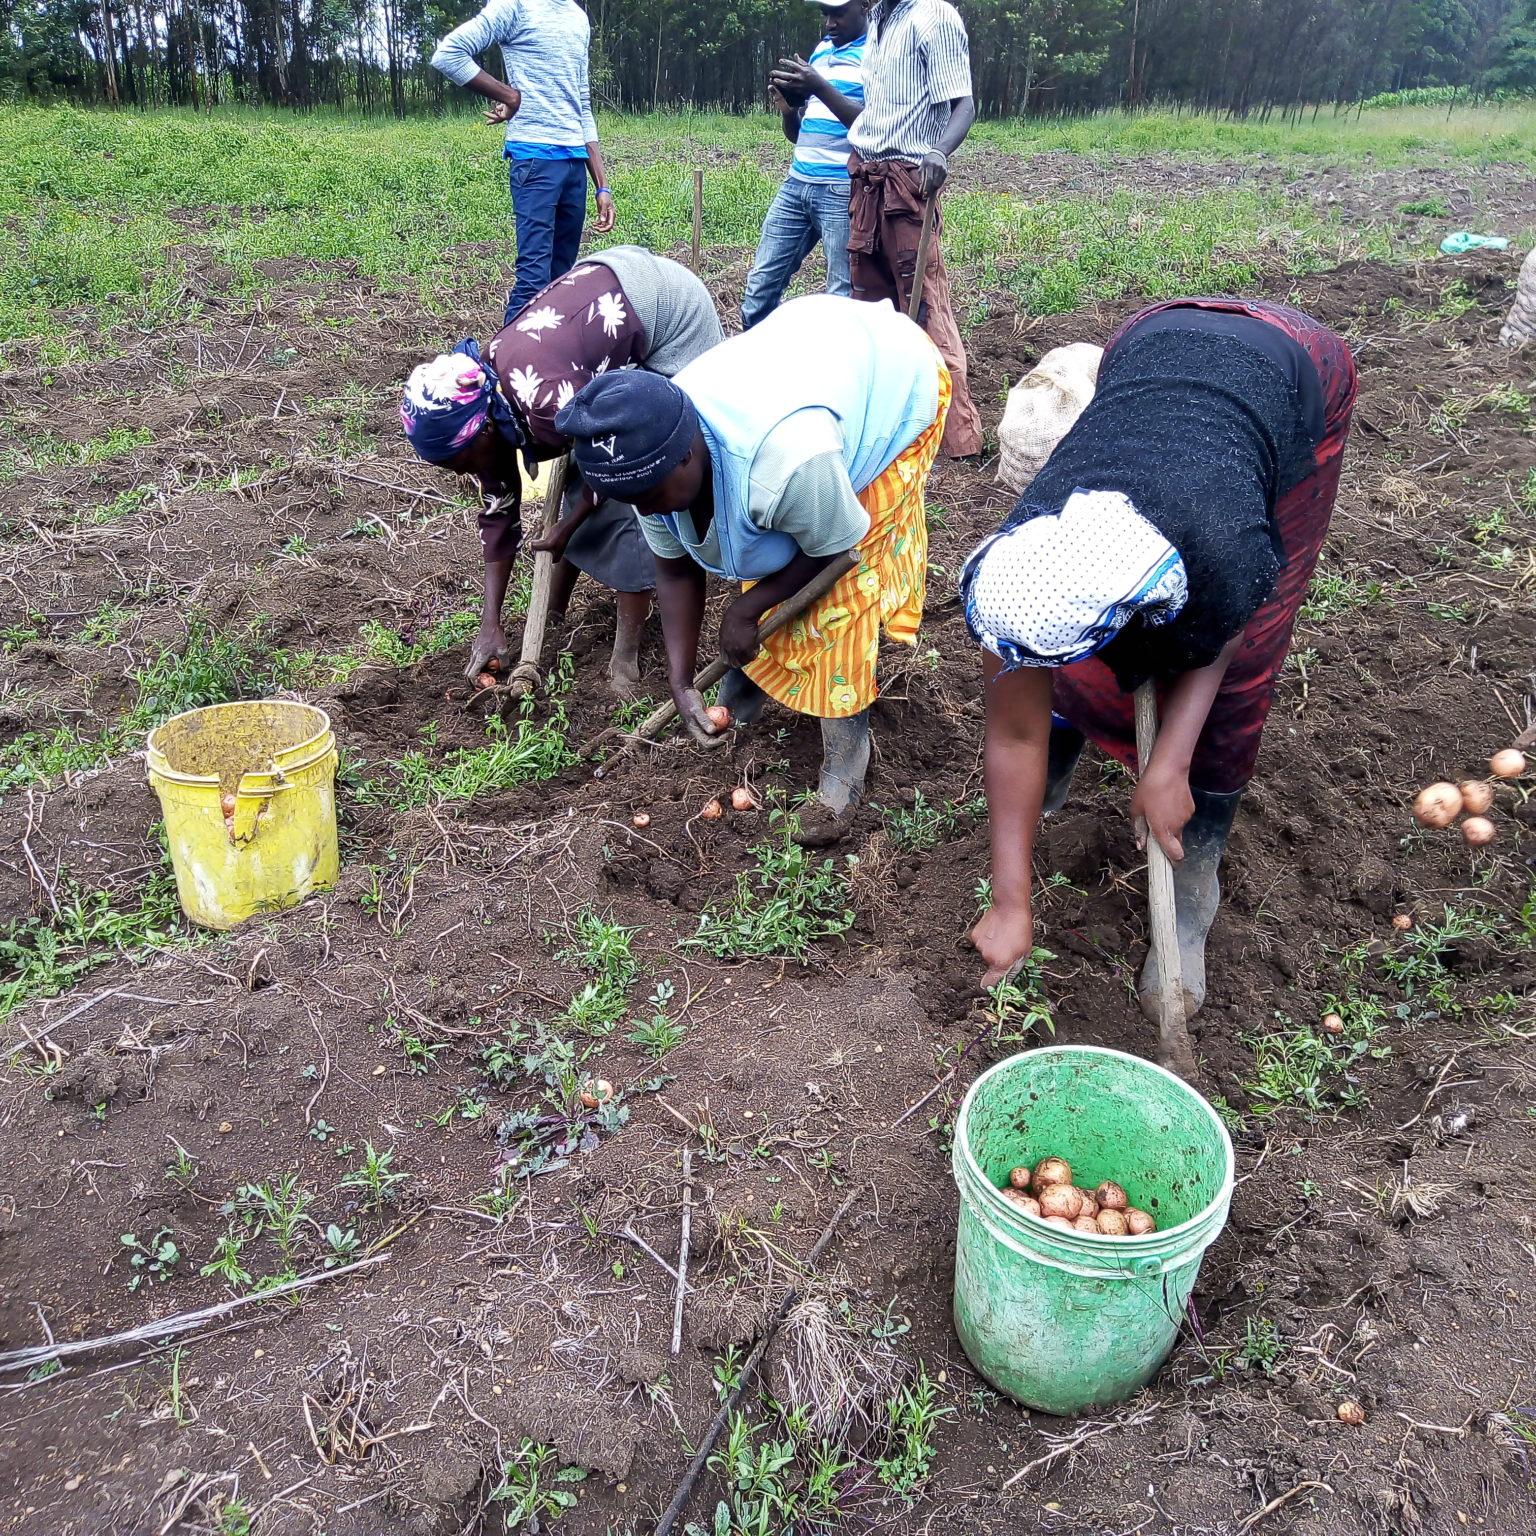
Wakulima wako shambani wakivuna viazi kwa bidii wakitumia jembe na mikono yao kwa ustadi, huku ardhi ikionekana kuwa na mazao mengi yaliyokomaa tayari kwa soko.